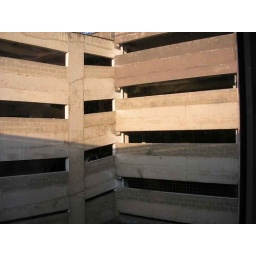
Inspiring view from bedroom window in Liege.